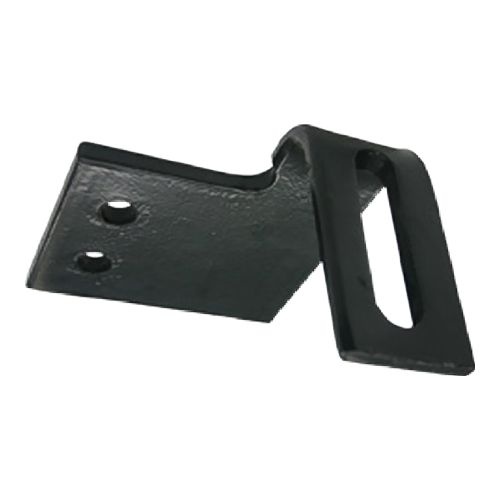
Demco 14198-76 - 411EL Offset Bracket LH
Specifications Brand: Demco Status: Active Manufacturer Part #: 14198-76 Demco 14198-76 - 411EL Support de déviation gauche
Brand: DEMCO
Category: Vehicles & Parts > Vehicle Parts & Accessories > Motor Vehicle Parts > Motor Vehicle Towing > Hitch Mounts